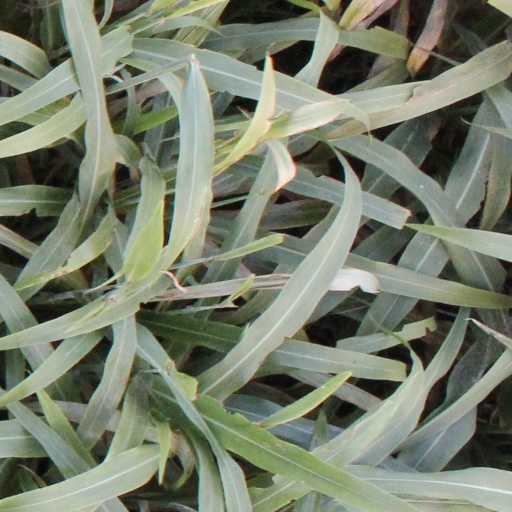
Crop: sorghum